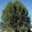
Label: oak_tree